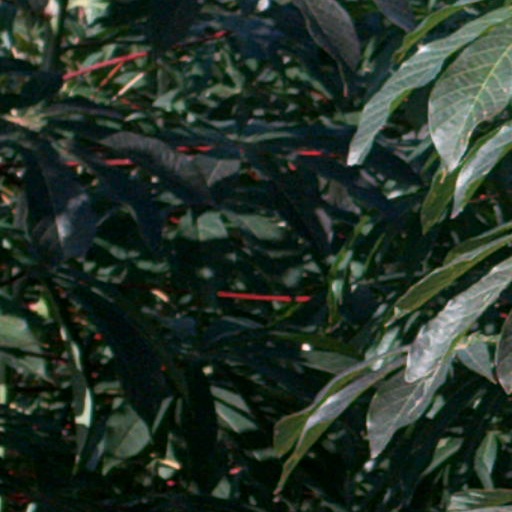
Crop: cassava